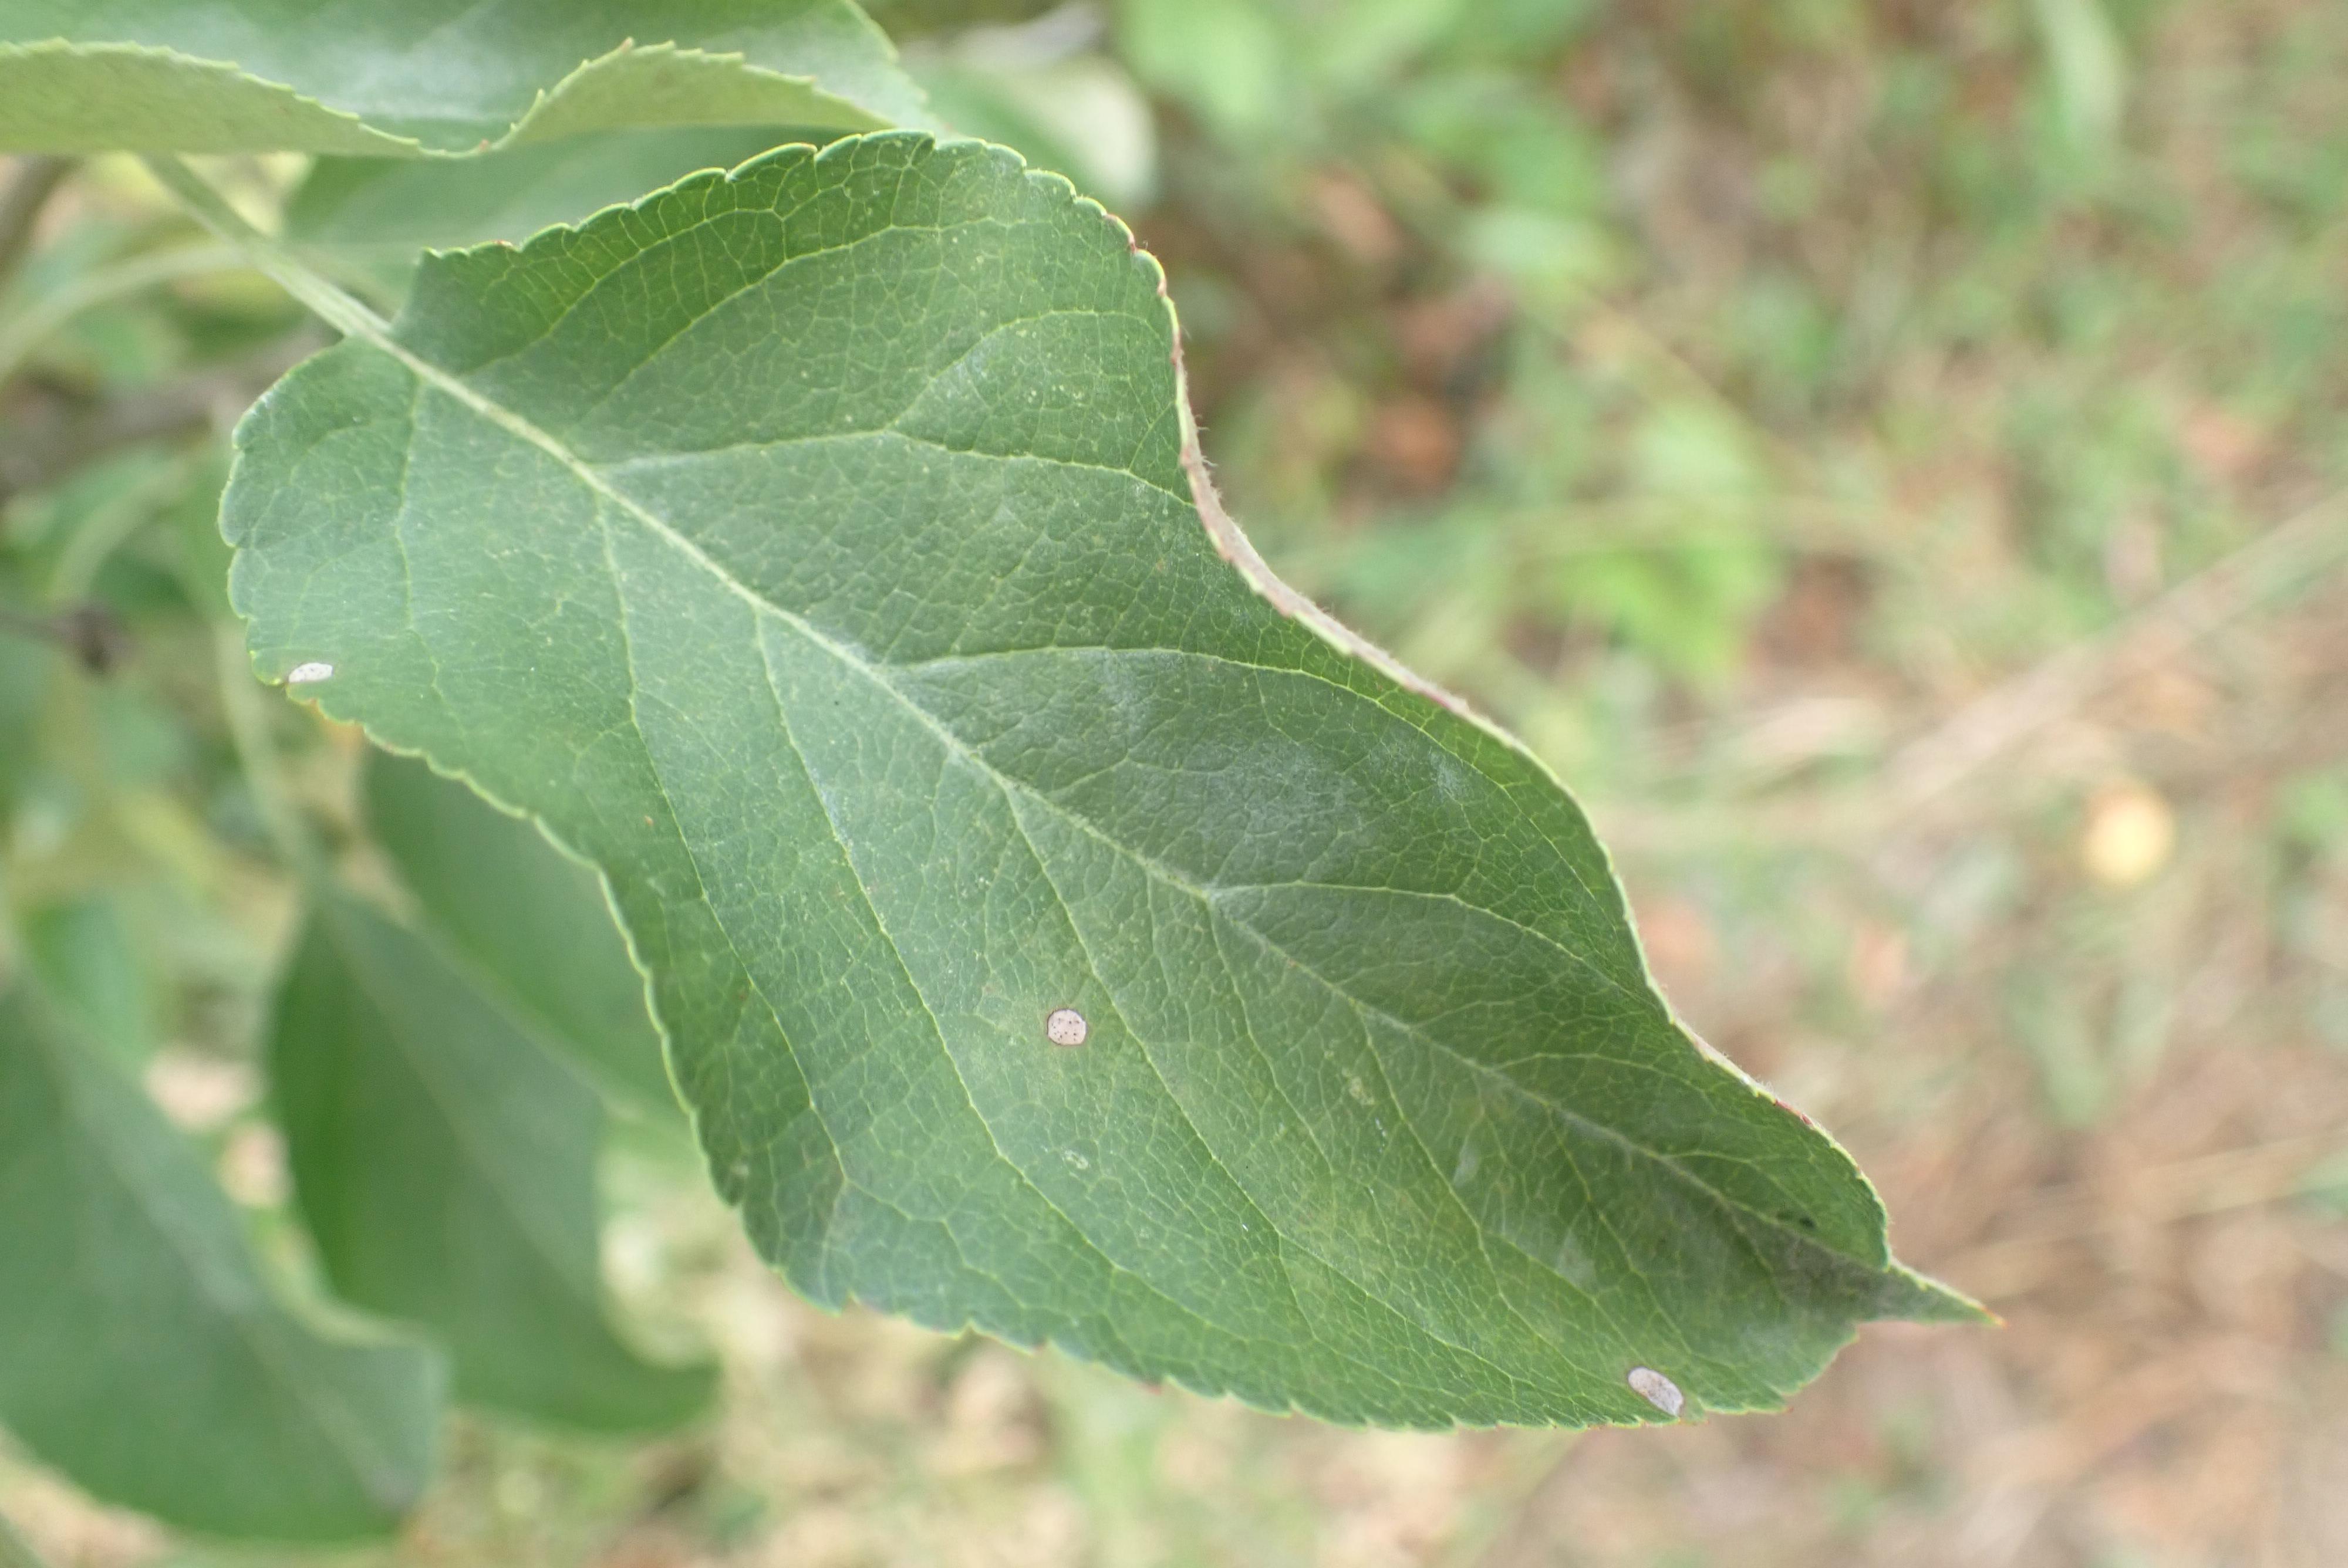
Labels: complex